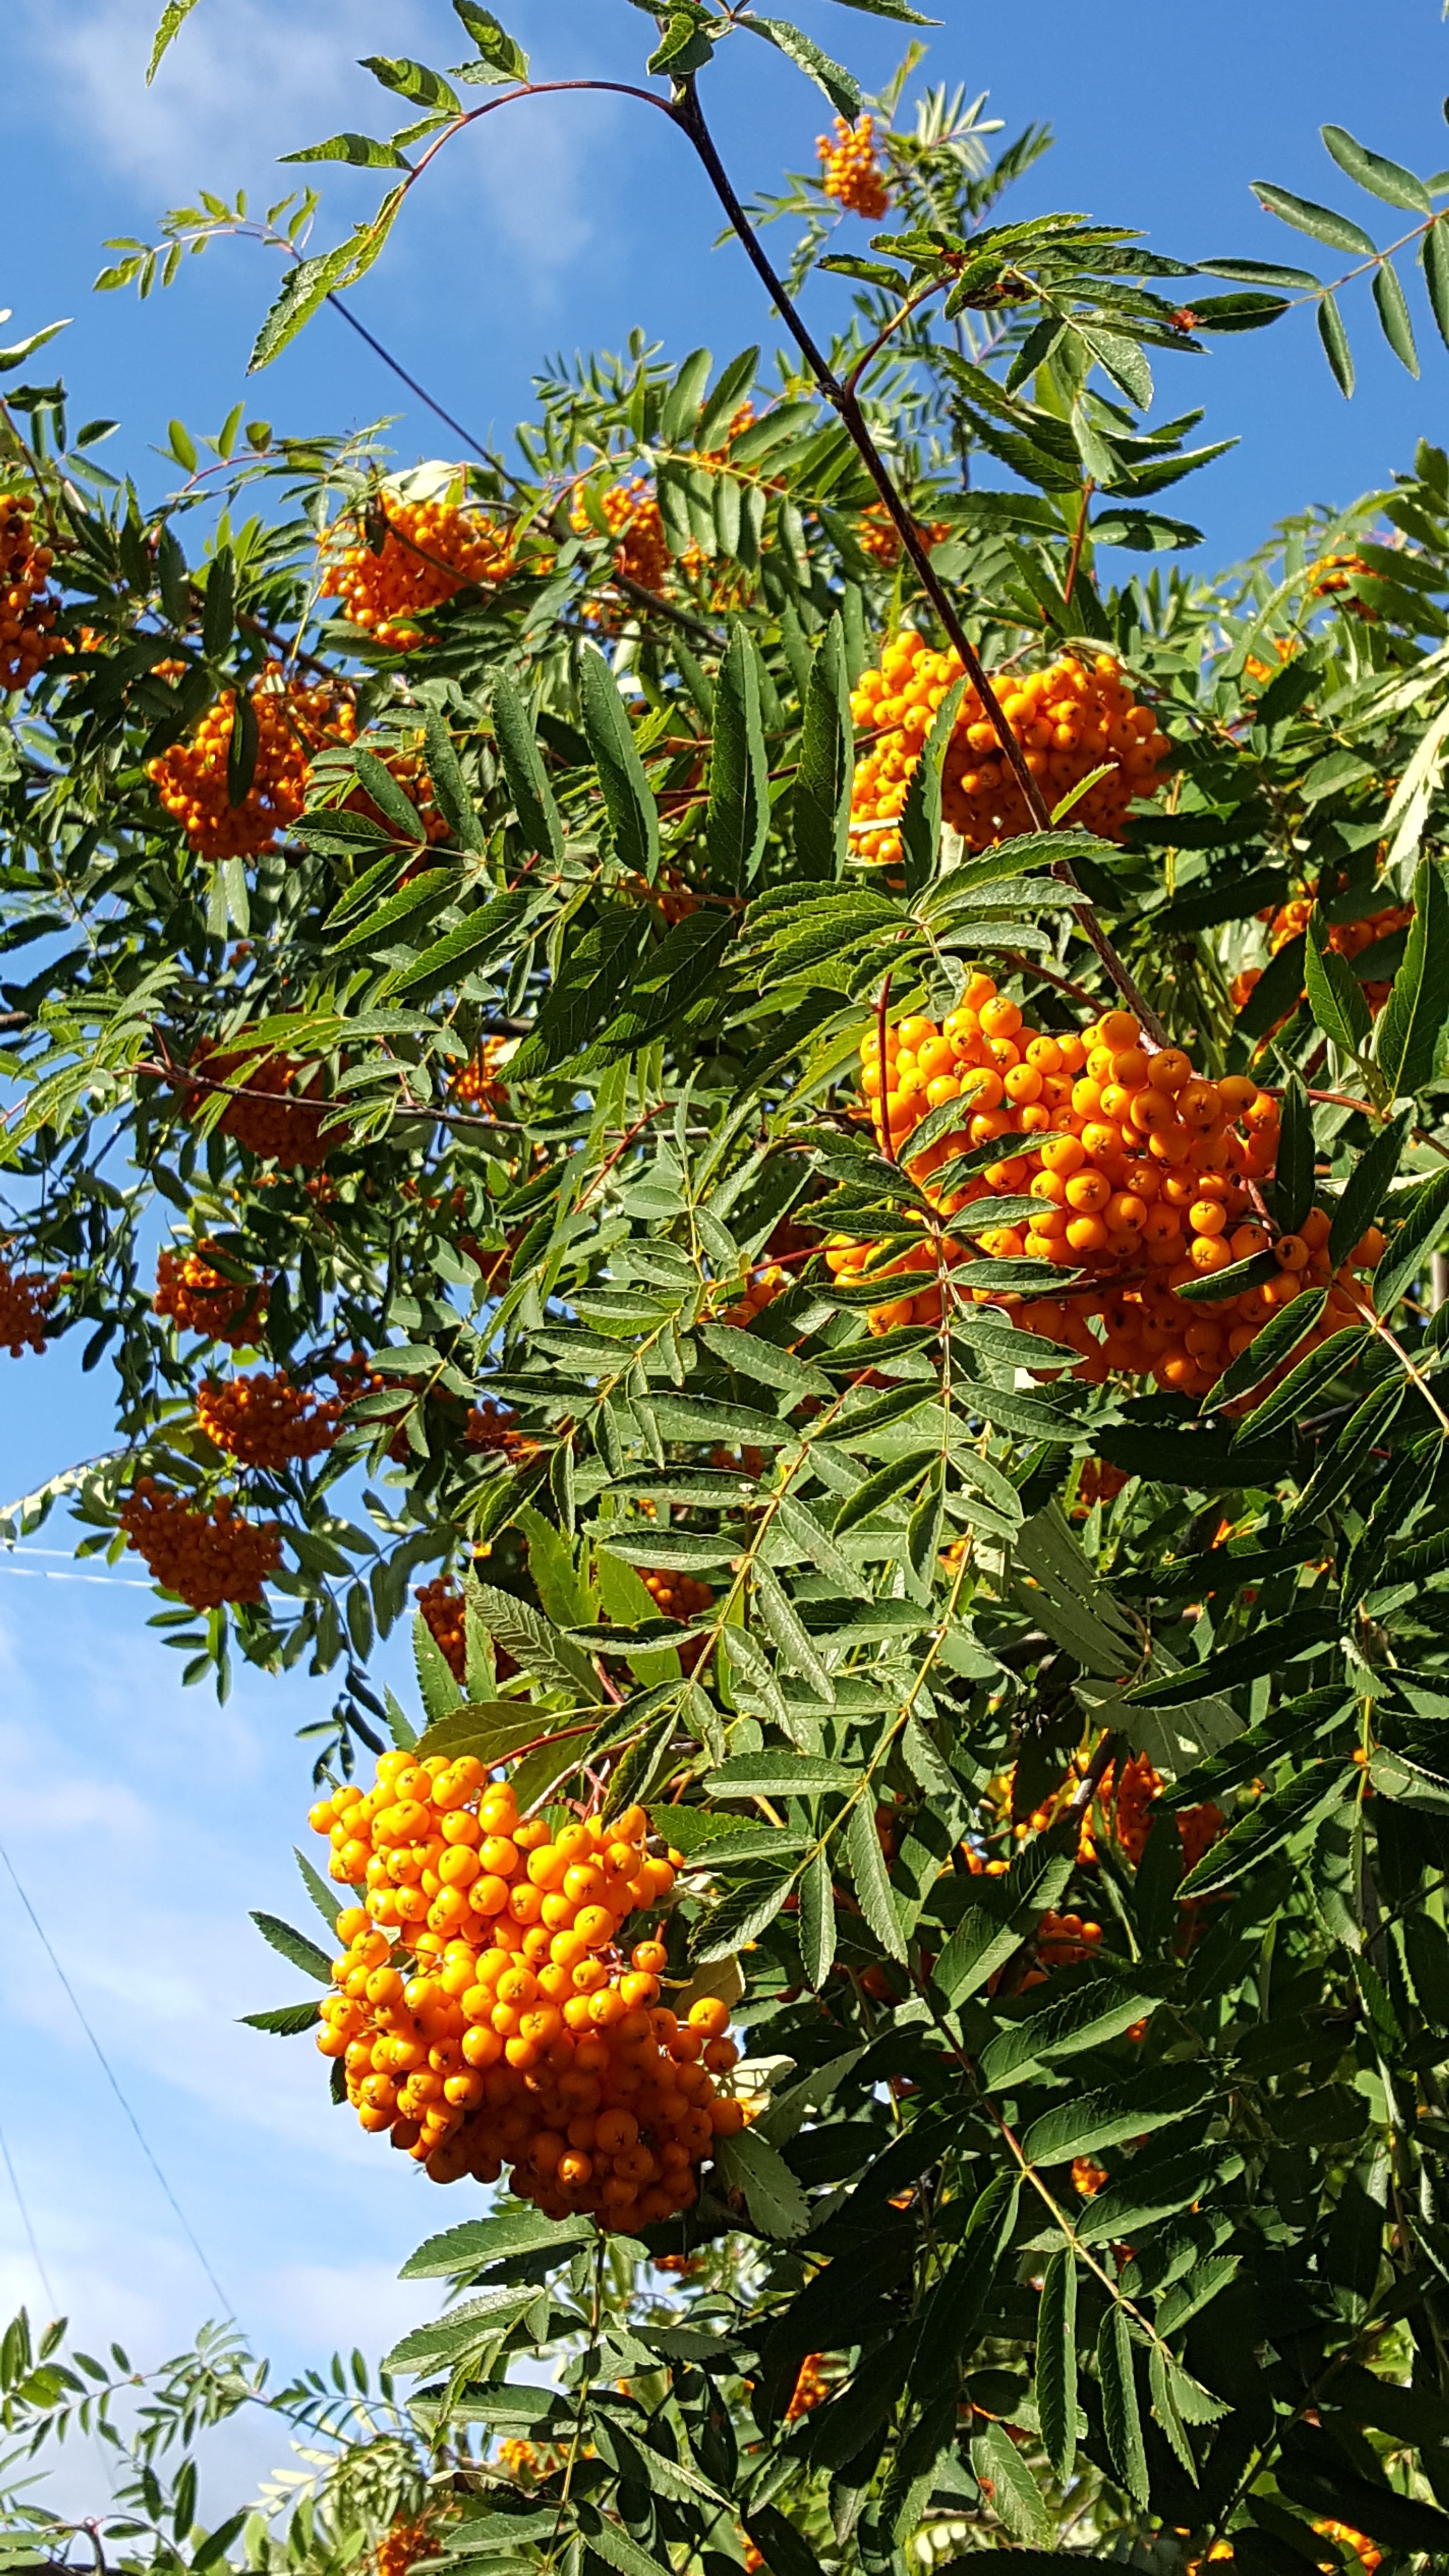
tree, plant, fruit, leaf, flower, food, jungle, produce, evergreen, autumn, botany, garden, flora, shrub, rowan, himmel, sorbus, flowering plant, rowan berries, land plant, hippophae